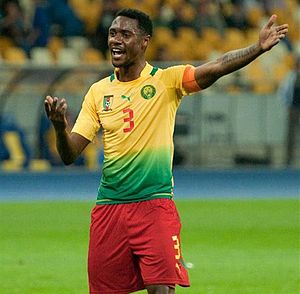
Nicolas N'Koulou
Nicolas Alexis Julio N'Koulou N'Doubenai er en camerounsk fodboldspiller, der spiller som forsvarsspiller hos Torino FC, udlejet fra Olympique Lyon. Han har også tidligere repræsenteret Monaco og Marseille.